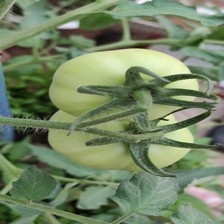
Label: tomato